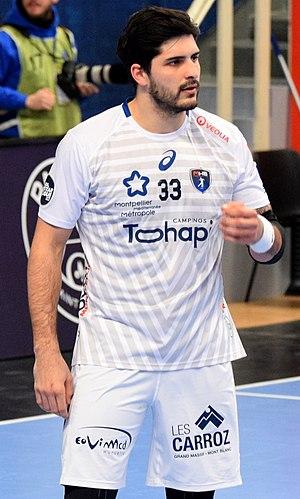
Rencontre de championnat entre le PSG et Montpellier. A Coubertin, le 1er mars 2018.
Benjamin Afgour, né le 1ᵉʳ avril 1991 à Rethel, est un joueur français de handball, évoluant au poste de pivot. Formé à Dunkerque, il évolue en équipe de France depuis 2013 et au Montpellier Handball depuis 2017.